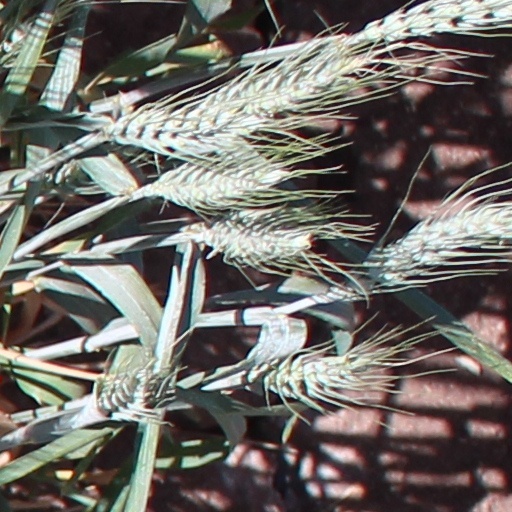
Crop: wheat